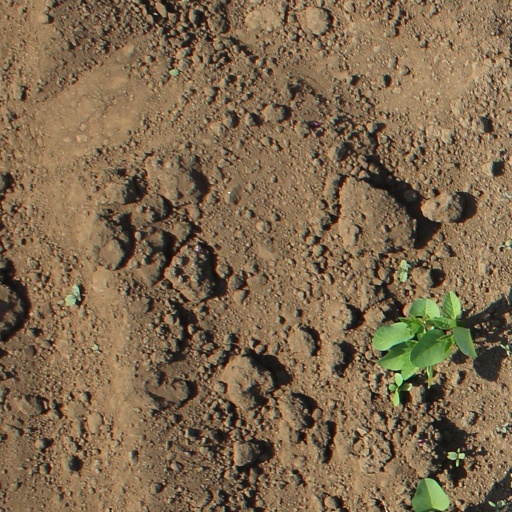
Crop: soybean